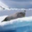
Label: seal